Sukhoi Superjet 100

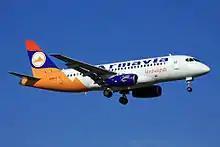
An SSJ100 of Armavia, its first operator

The five-abreast cross-section is more optimised beyond 70 seats than the four-abreast Bombardier CRJs and Embraer E-Jets but smaller than the six-abreast Airbus A320 and Boeing 737.